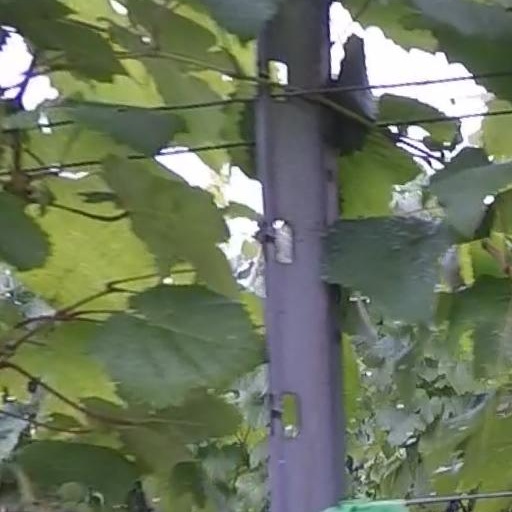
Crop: grape